Mabel Potter Daggett

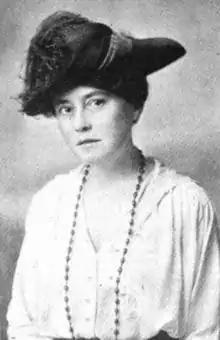
Mabel Potter Daggett (1918)

Daggett lived at the Pen and Brush Club in New York City at the time of her death in 1927.